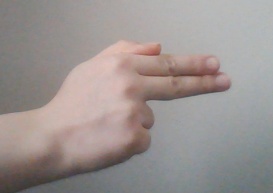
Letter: ghain